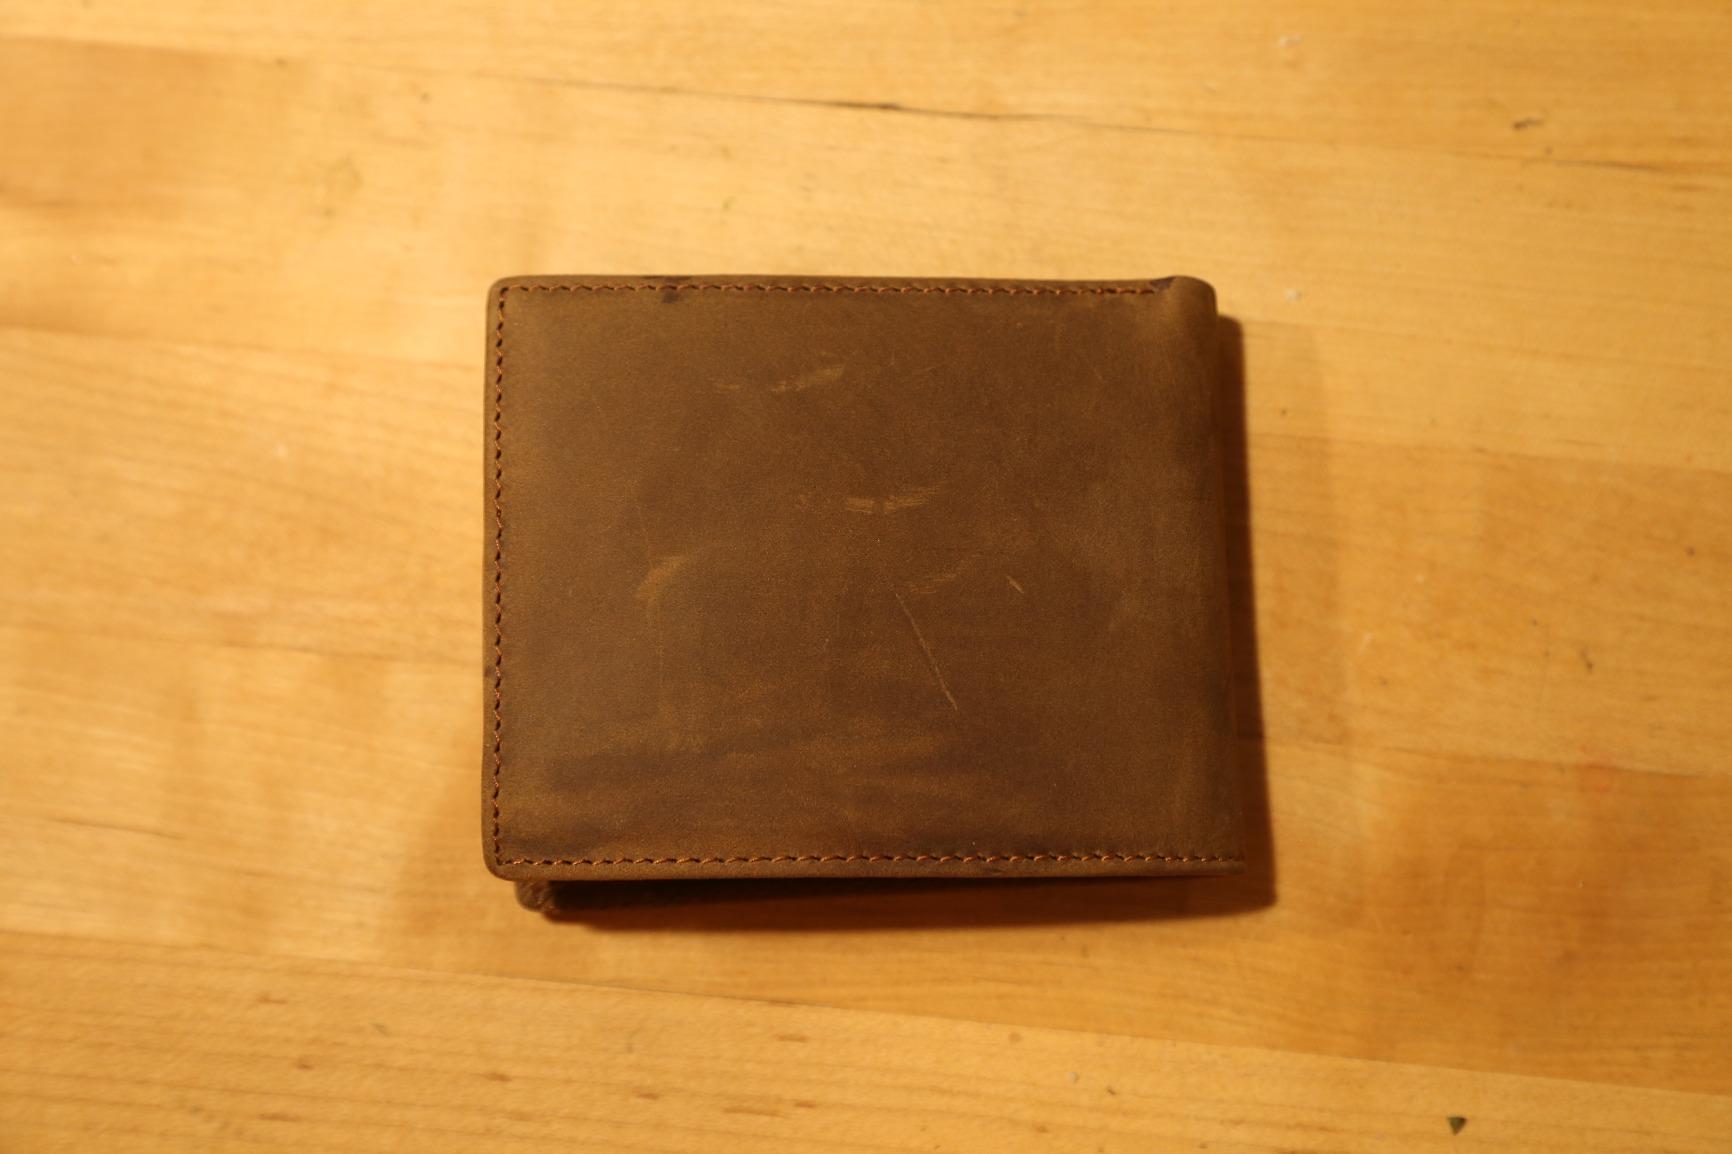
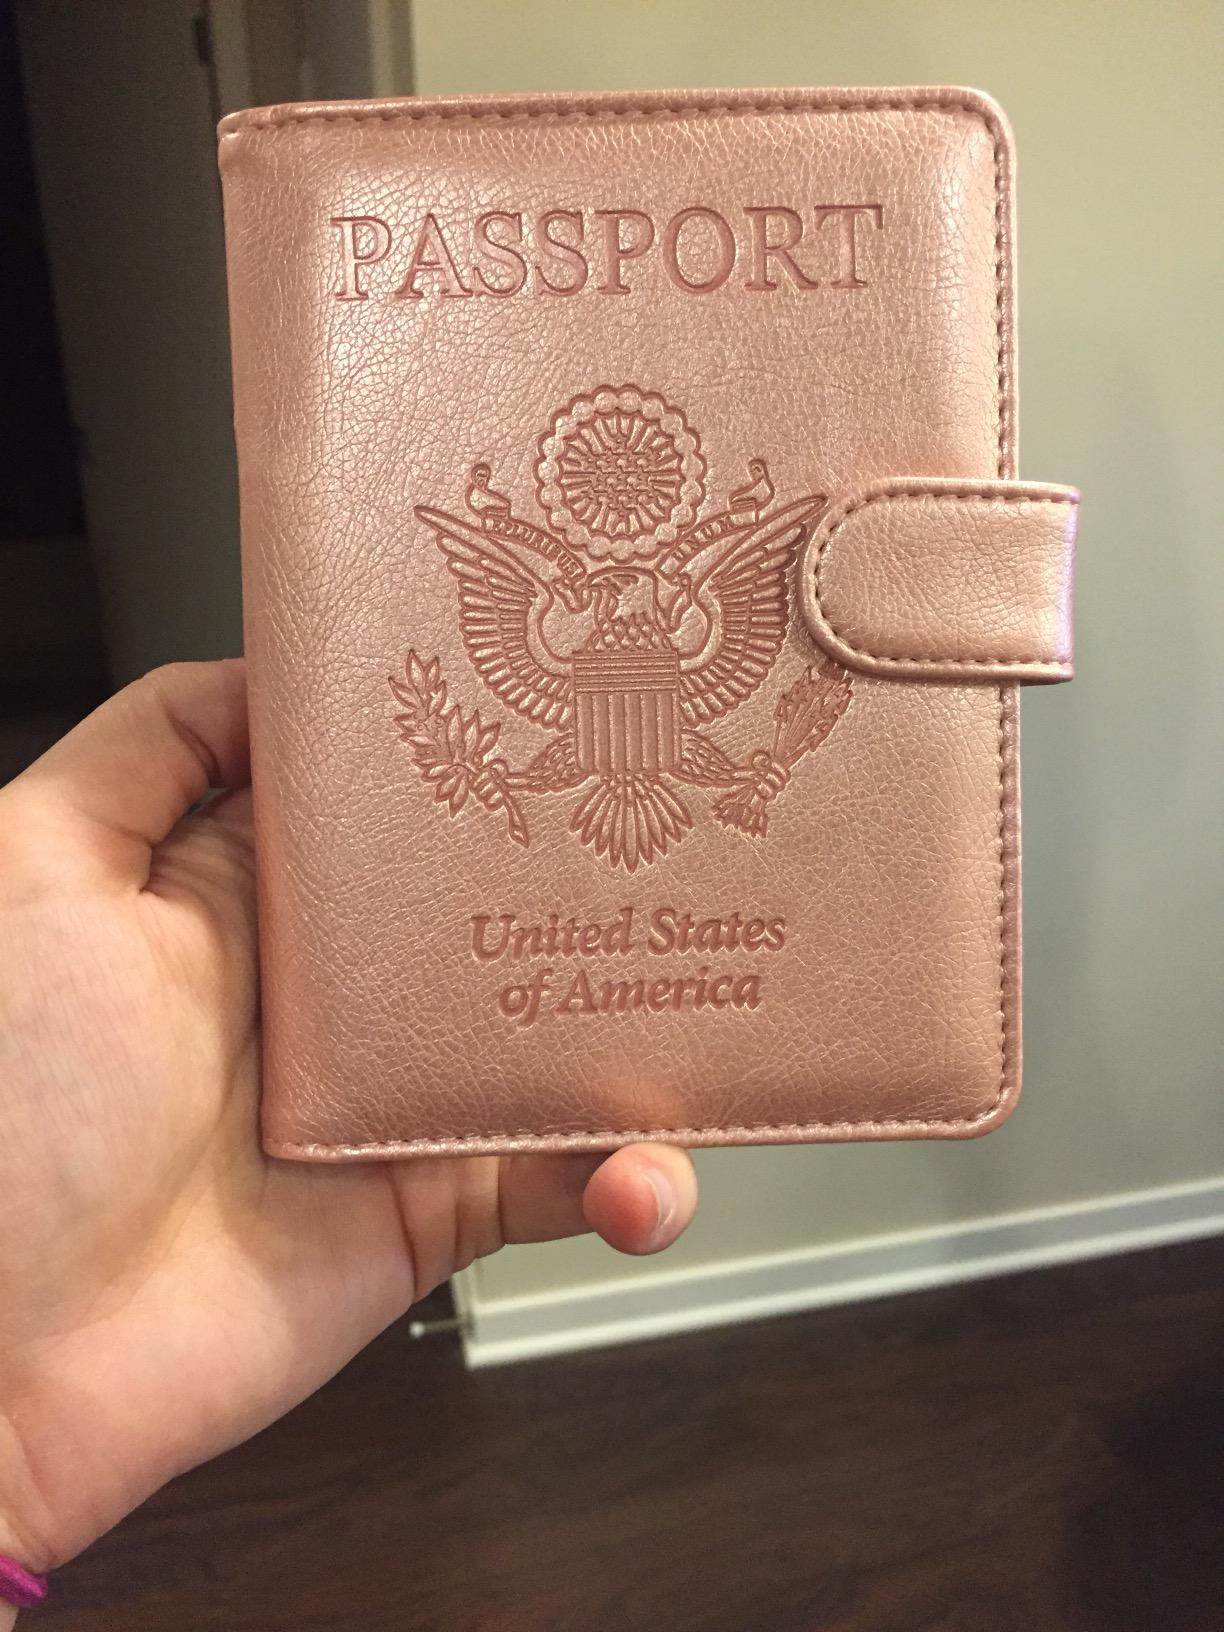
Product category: accessories_wallet
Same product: no